Punctelia borreri

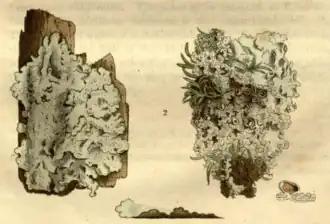
Several views of "Punctelia borreri", as depicted by Dawson Turner in his 1808 description of the lichen.

The species had been independently named and described as "Parmelia borreri" a year earlier in 1806 by Dawson Turner, who, like Smith, had examined specimens sent to him by Borrer. Turner presented his findings to the Linnean Society of London on 3 June 1806, and in a subsequent publication two years later, he gave the lichen a more thorough description in both English and Latin. Turner mentions that he had sent samples to prominent Swedish botanists Erik Acharius and Olof Swartz, "both of whom acknowledged it altogether new to them, and a very distinct species". Similar to Smith's account, Turner's description of the lichen also compares and contrasts it with "Parmelia saxatilis"; in Turner's opinion, two main characteristics distinguish the two species: